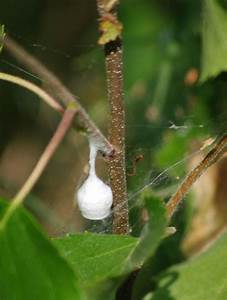
Label: spider